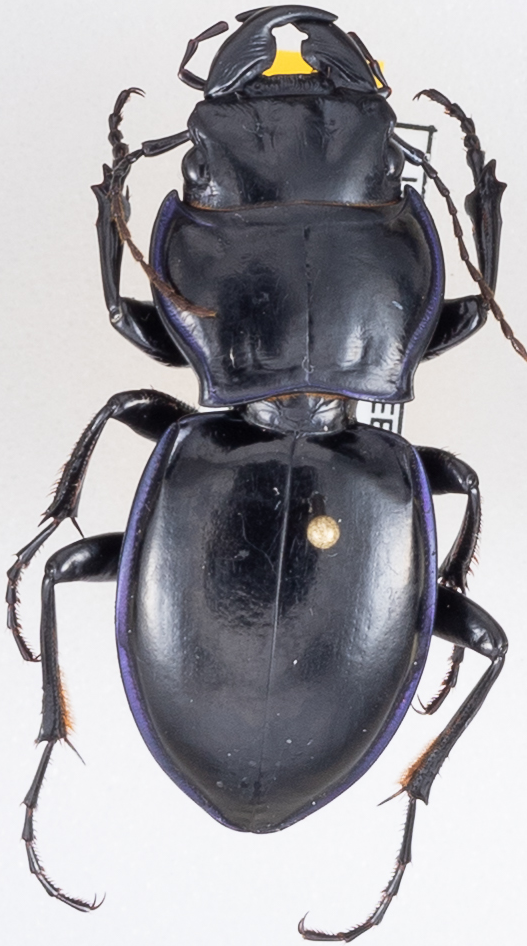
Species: Pasimachus punctulatus
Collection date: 2019-06-11
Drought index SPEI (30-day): -0.548
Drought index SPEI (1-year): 2.09
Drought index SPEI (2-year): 2.09